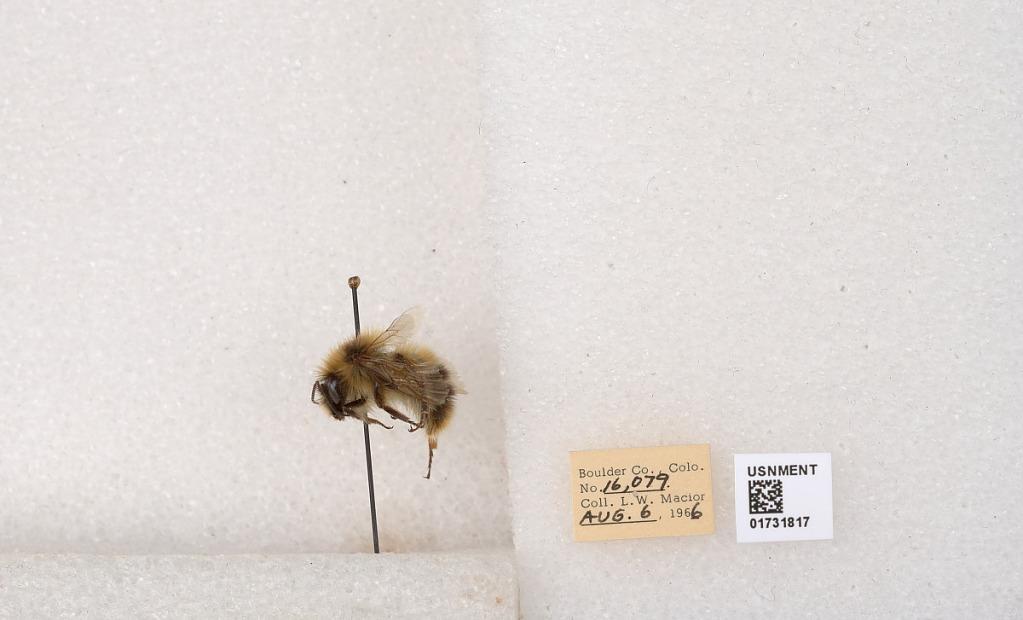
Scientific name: Bombus kirbyellus
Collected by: L. Macior
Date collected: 1966-8-6
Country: United States
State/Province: Colorado
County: Boulder
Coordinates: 40.0925, -105.358